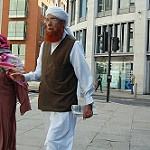
Label: non_damage_buildings_street